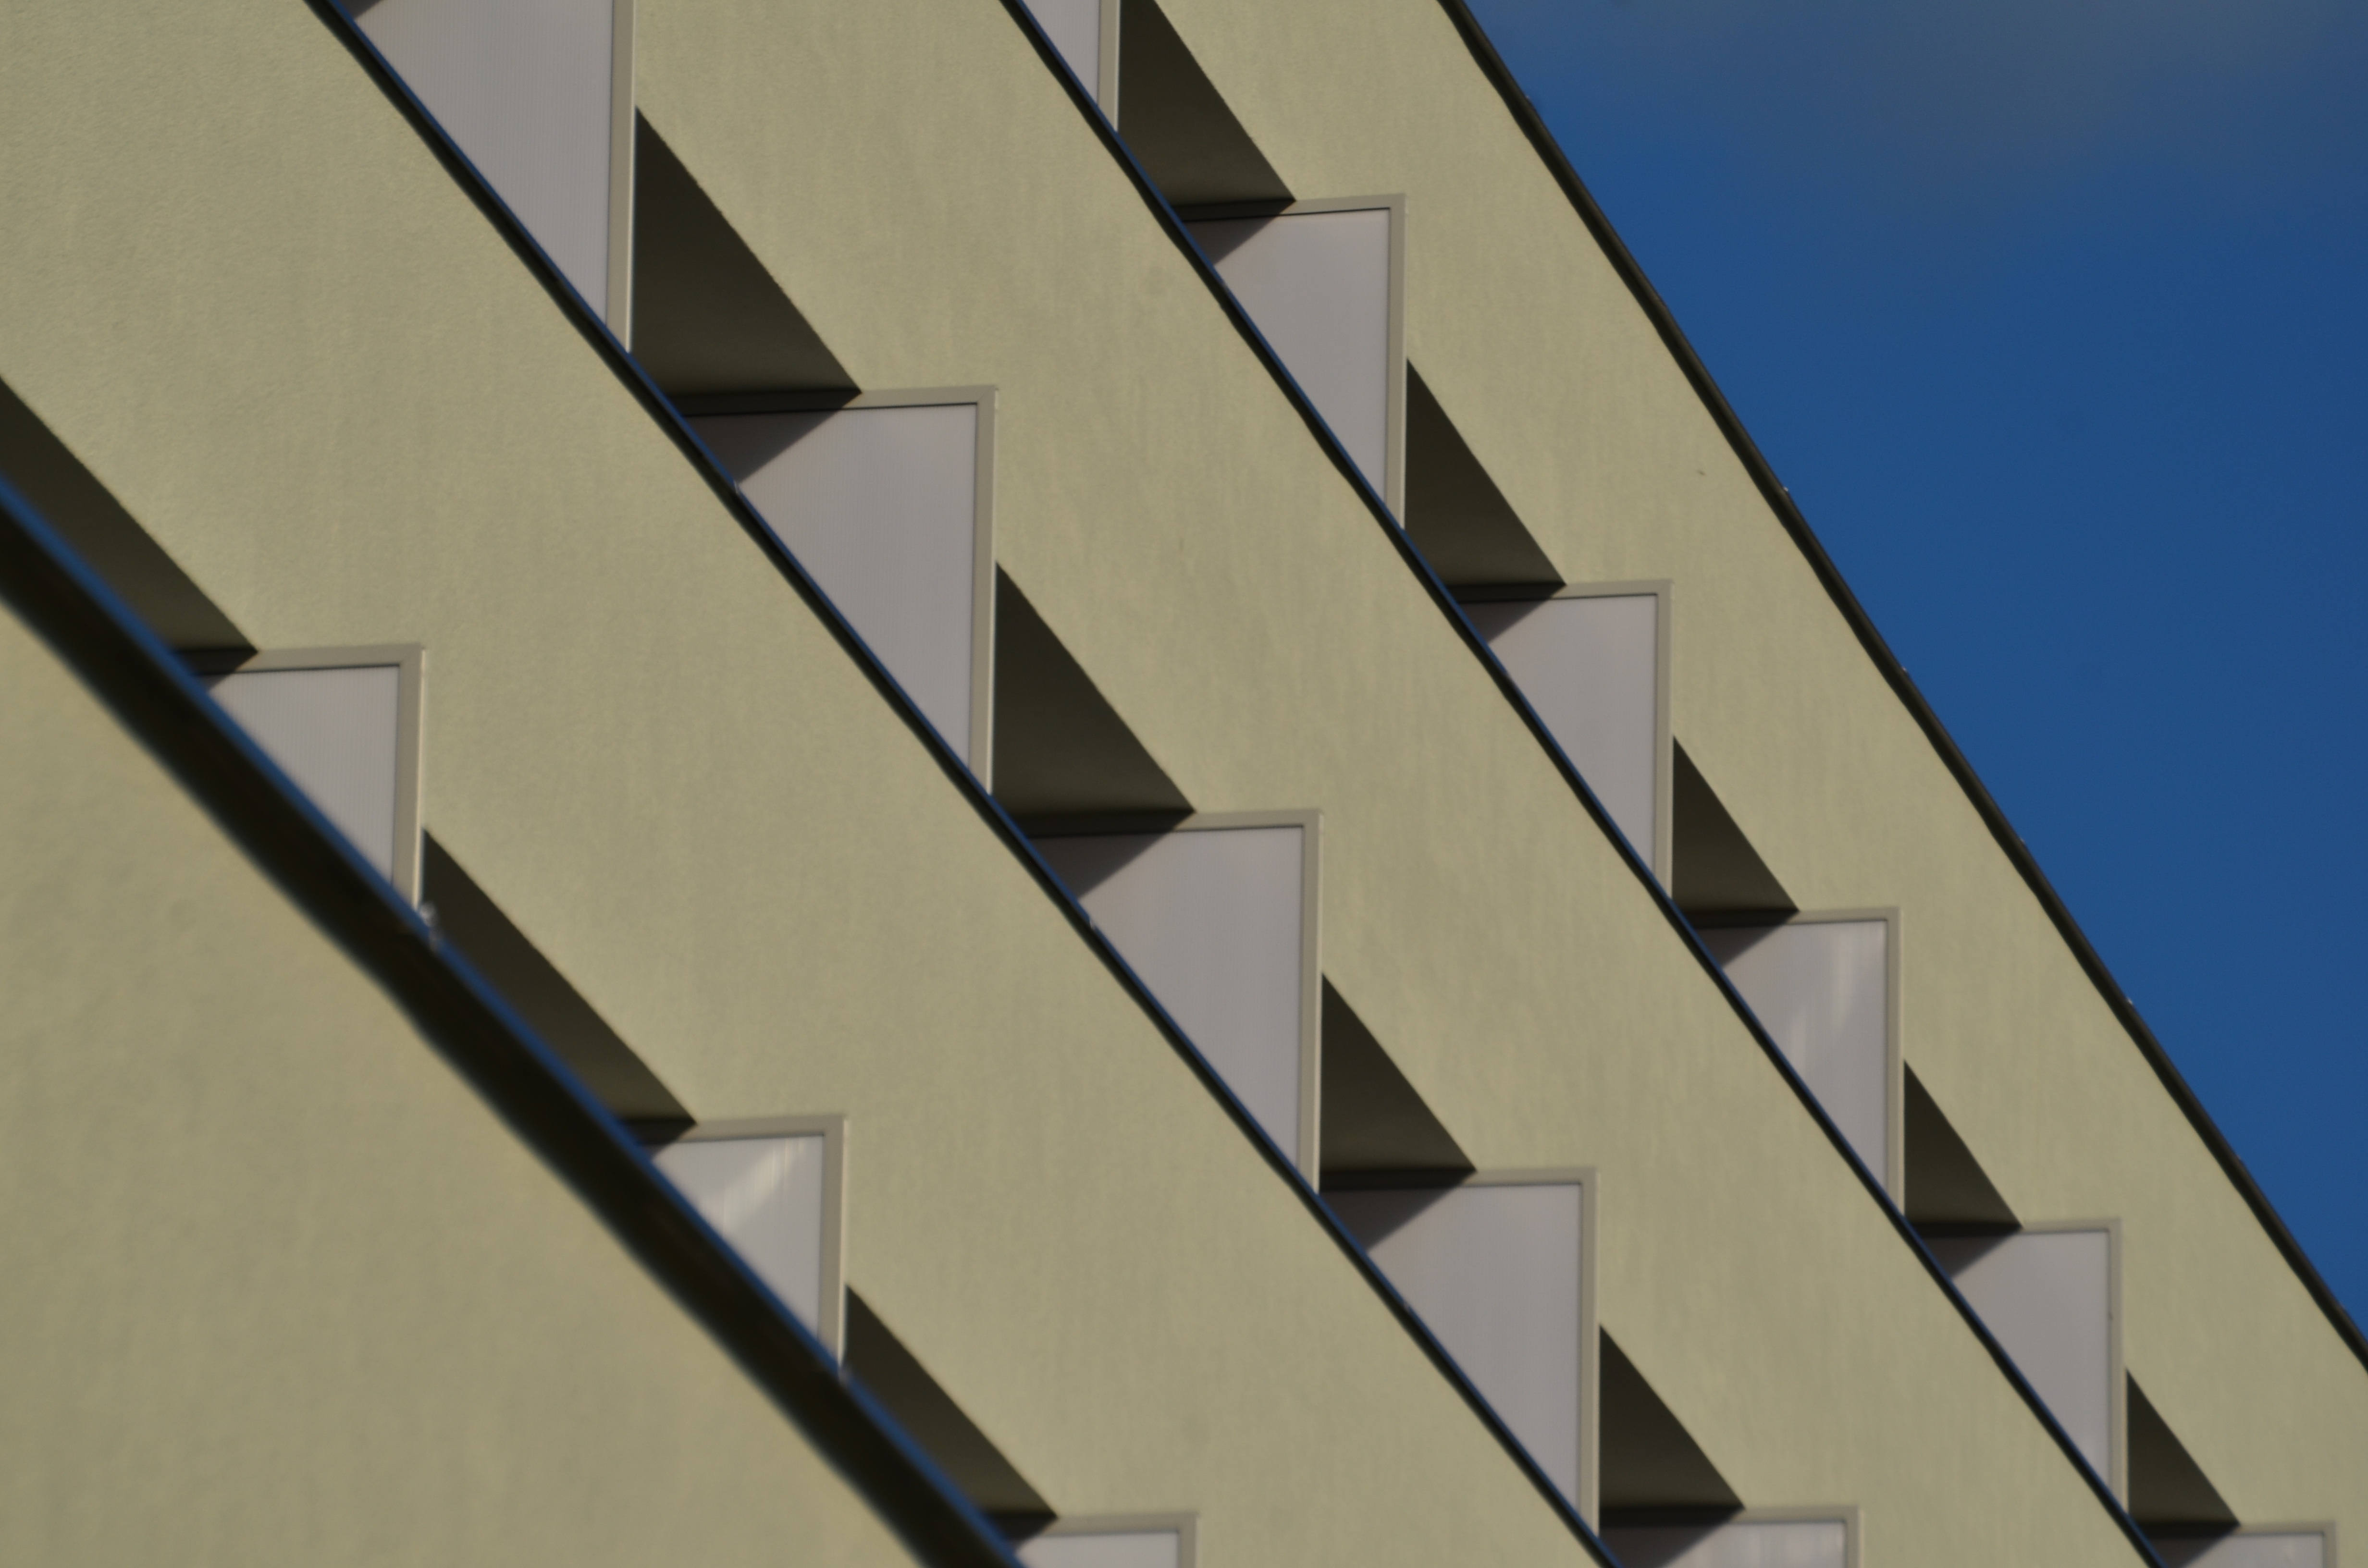
wing, line, facade, art, design, symmetry, shape